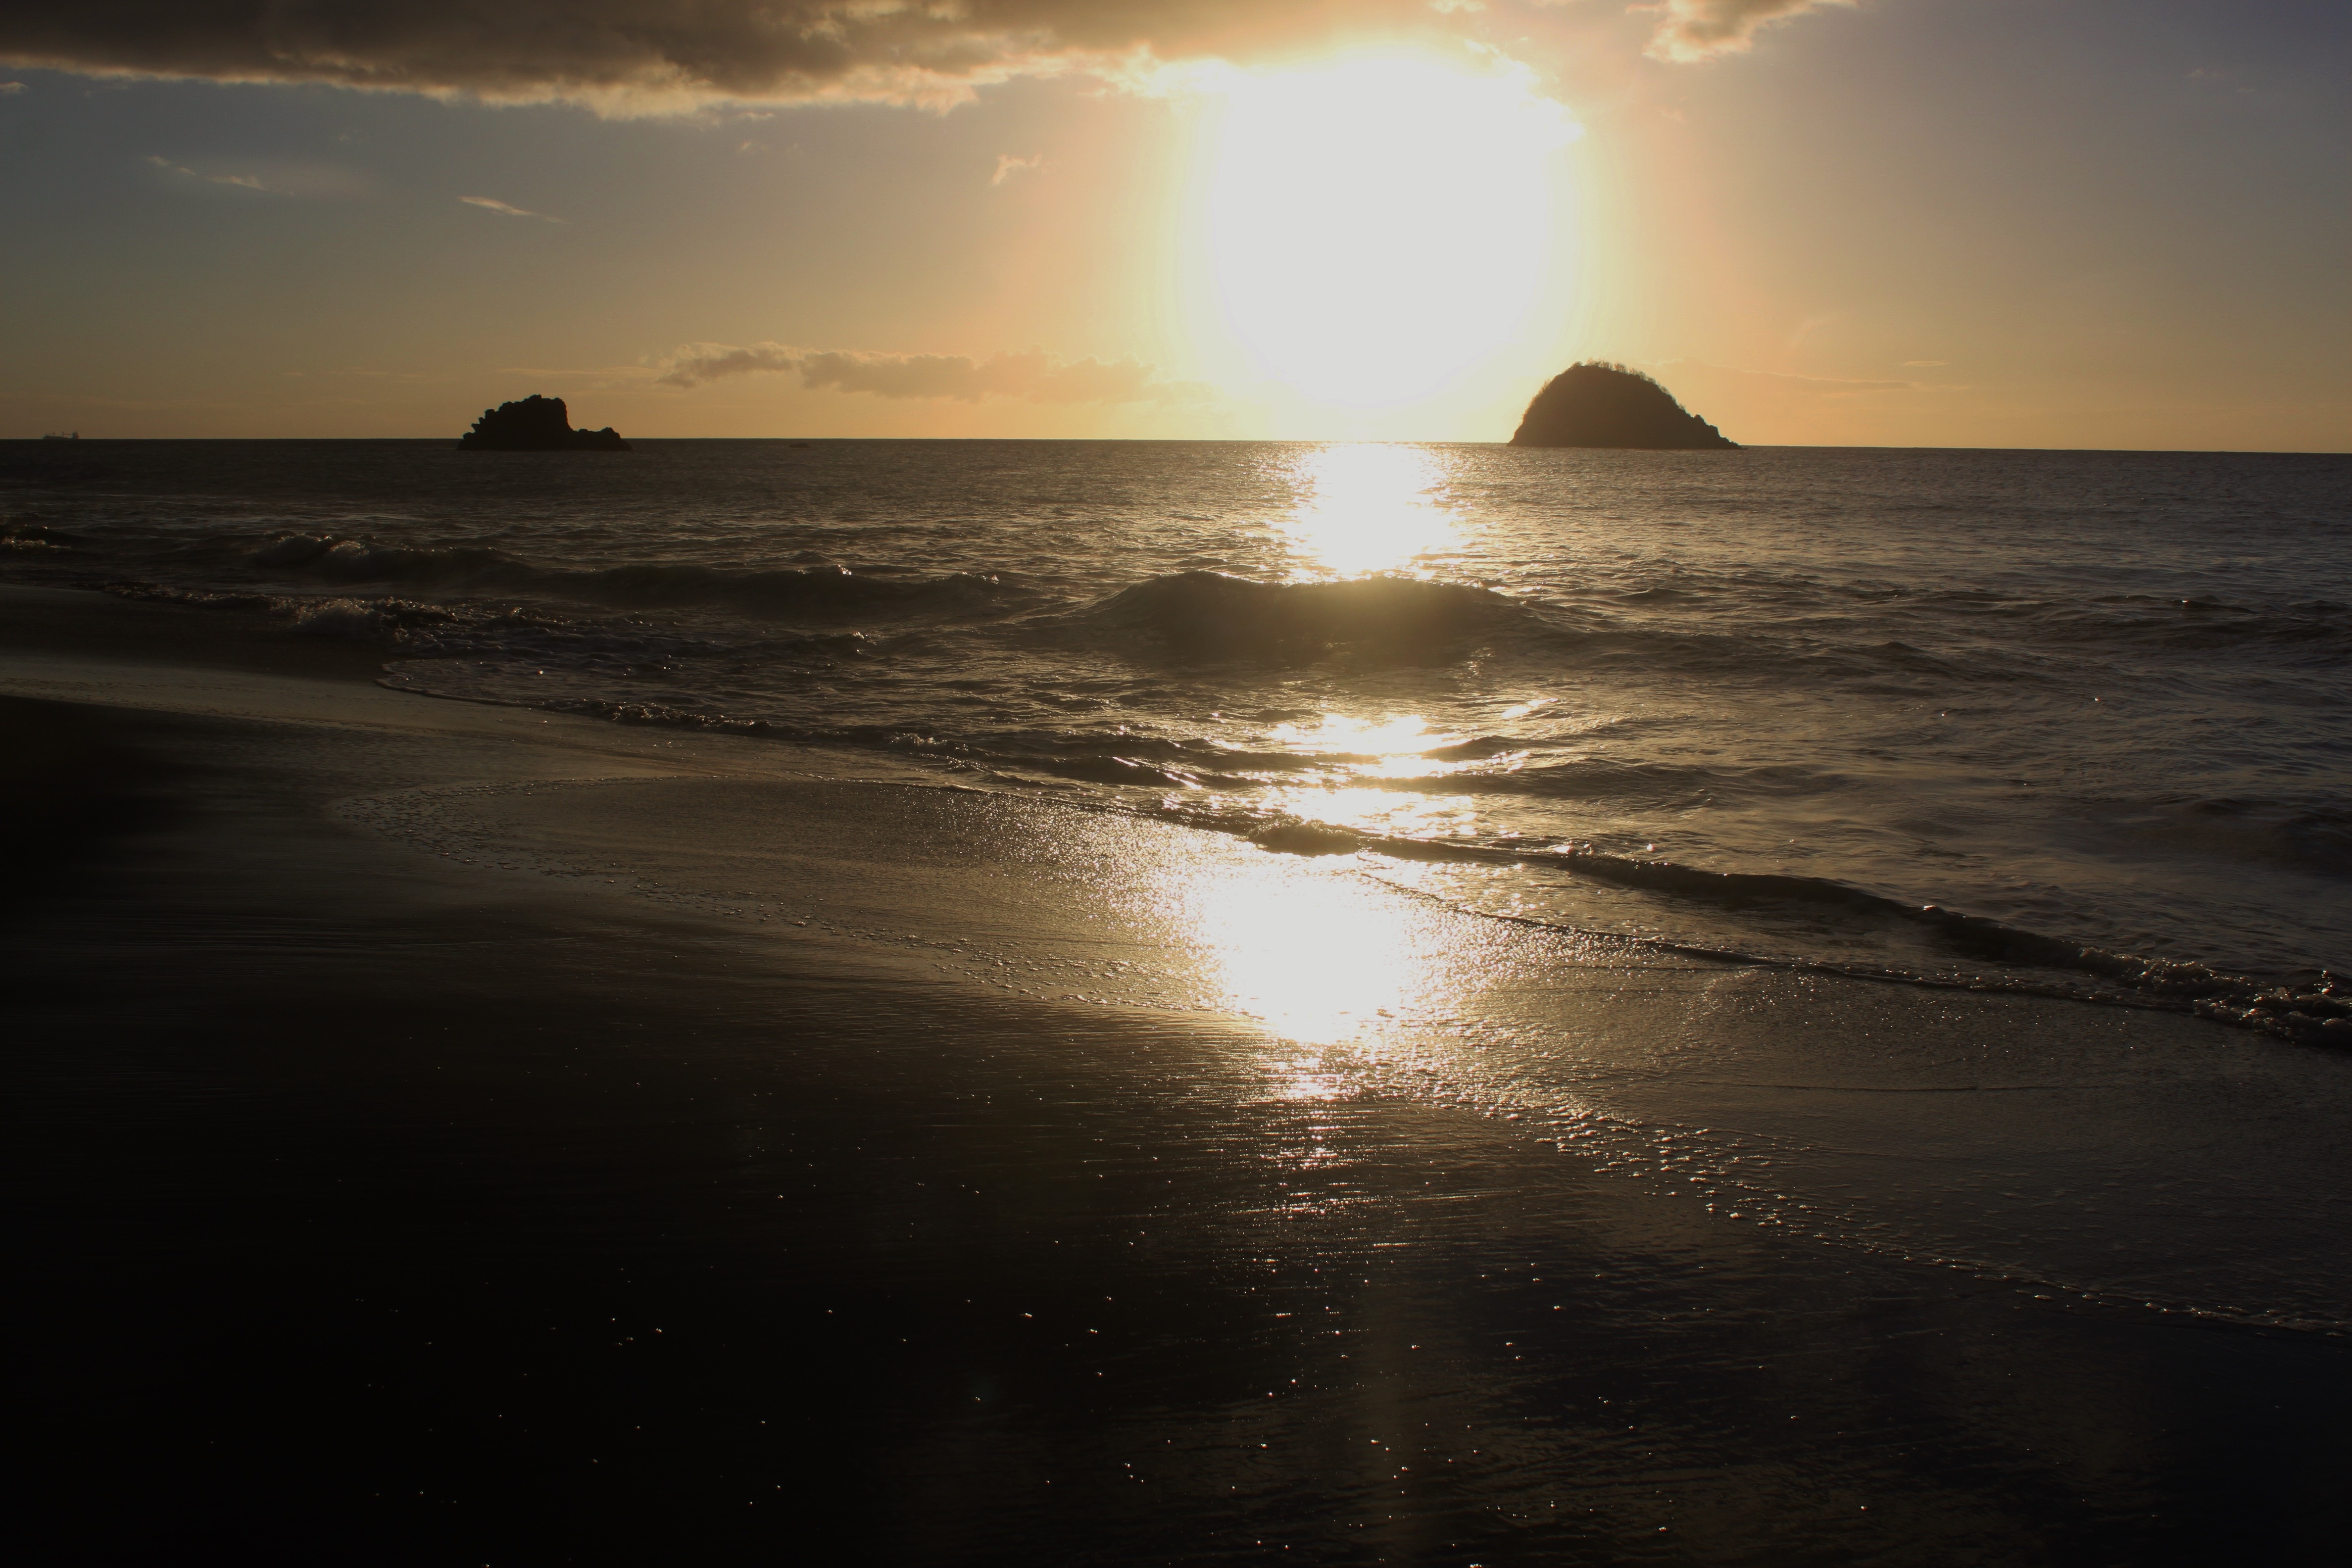
beach, sea, coast, water, ocean, horizon, light, sky, sun, sunrise, sunset, sunlight, morning, shore, wave, dawn, travel, dusk, evening, reflection, paradise, holiday, calm, island, body of water, martinique, afterglow, wind wave, coastal and oceanic landforms